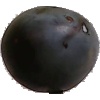
Label: Plum 3